Question: Please indicate a possible affordance area of the cup that can be used for containing
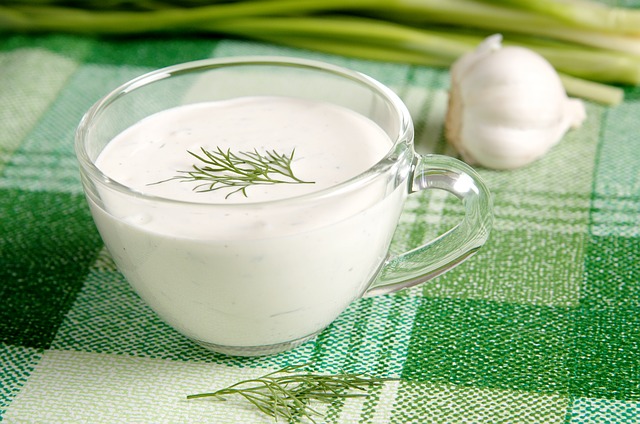
Answer: [72.5, 48.5, 485.5, 353.5]